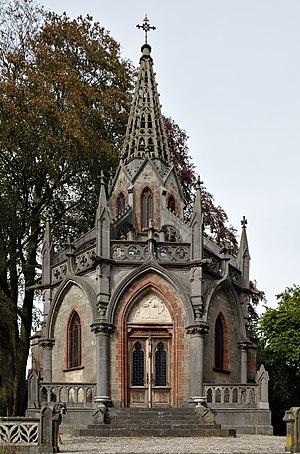
Mausolée d’Oultremont
Houtaing ou Houtaing-lez-Ath est une section de la ville belge d'Ath, située en Région wallonne dans la province de Hainaut.